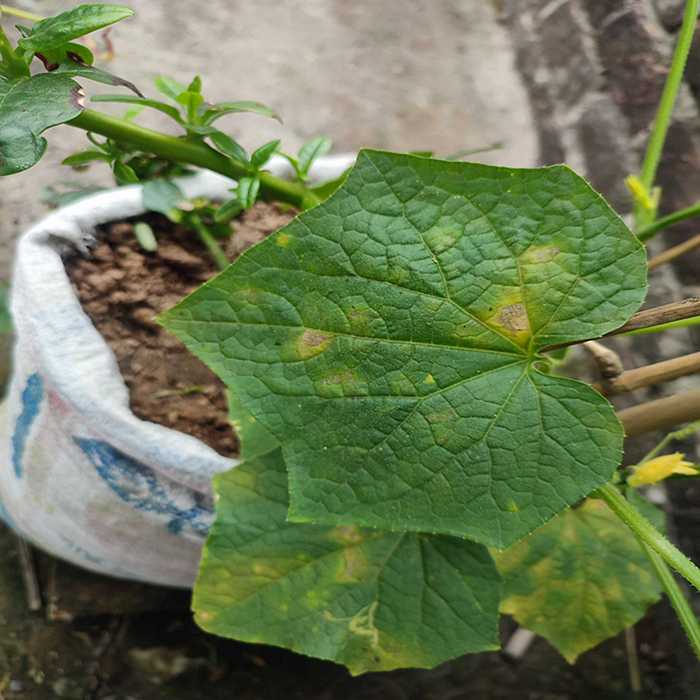
Plant: Cucumber
Label: Downy mildew